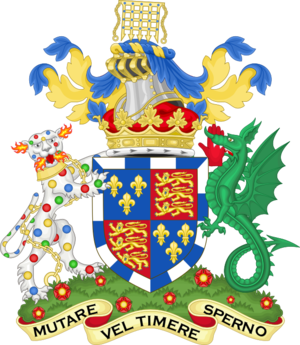
L'armorial des Plantagenêt présente les divers armoiries arborées par les descendants du comte d'Anjou Geoffroy V, époux de Mathilde l'Emperesse. Leur fils Henri II sera en effet le fondateur de la dynastie royale Plantagenêt en Angleterre. Geoffroy était issu de la famille franque des Ingelgeriens par sa mère, et probablement de la famille franque des Rorgonides par son père.
Le titre de duc de Beaufort fut créé dans la pairie d'Angleterre par Charles II en 1682 pour Henri Somerset, 3ᵉ marquis de Worcester, issu en ligne masculine naturelle de la Maison de Beaufort. Les Beaufort étaient en effet descendants, en lignée mâle réputée naturelle, de Jean de Gand